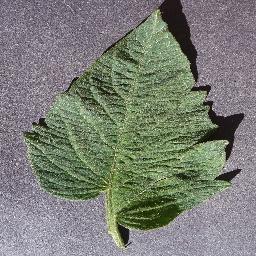
Label: Tomato___healthy